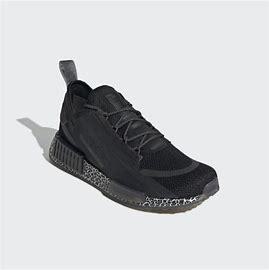
Brand: Adidas
Model: NMD_R1 Spectoo